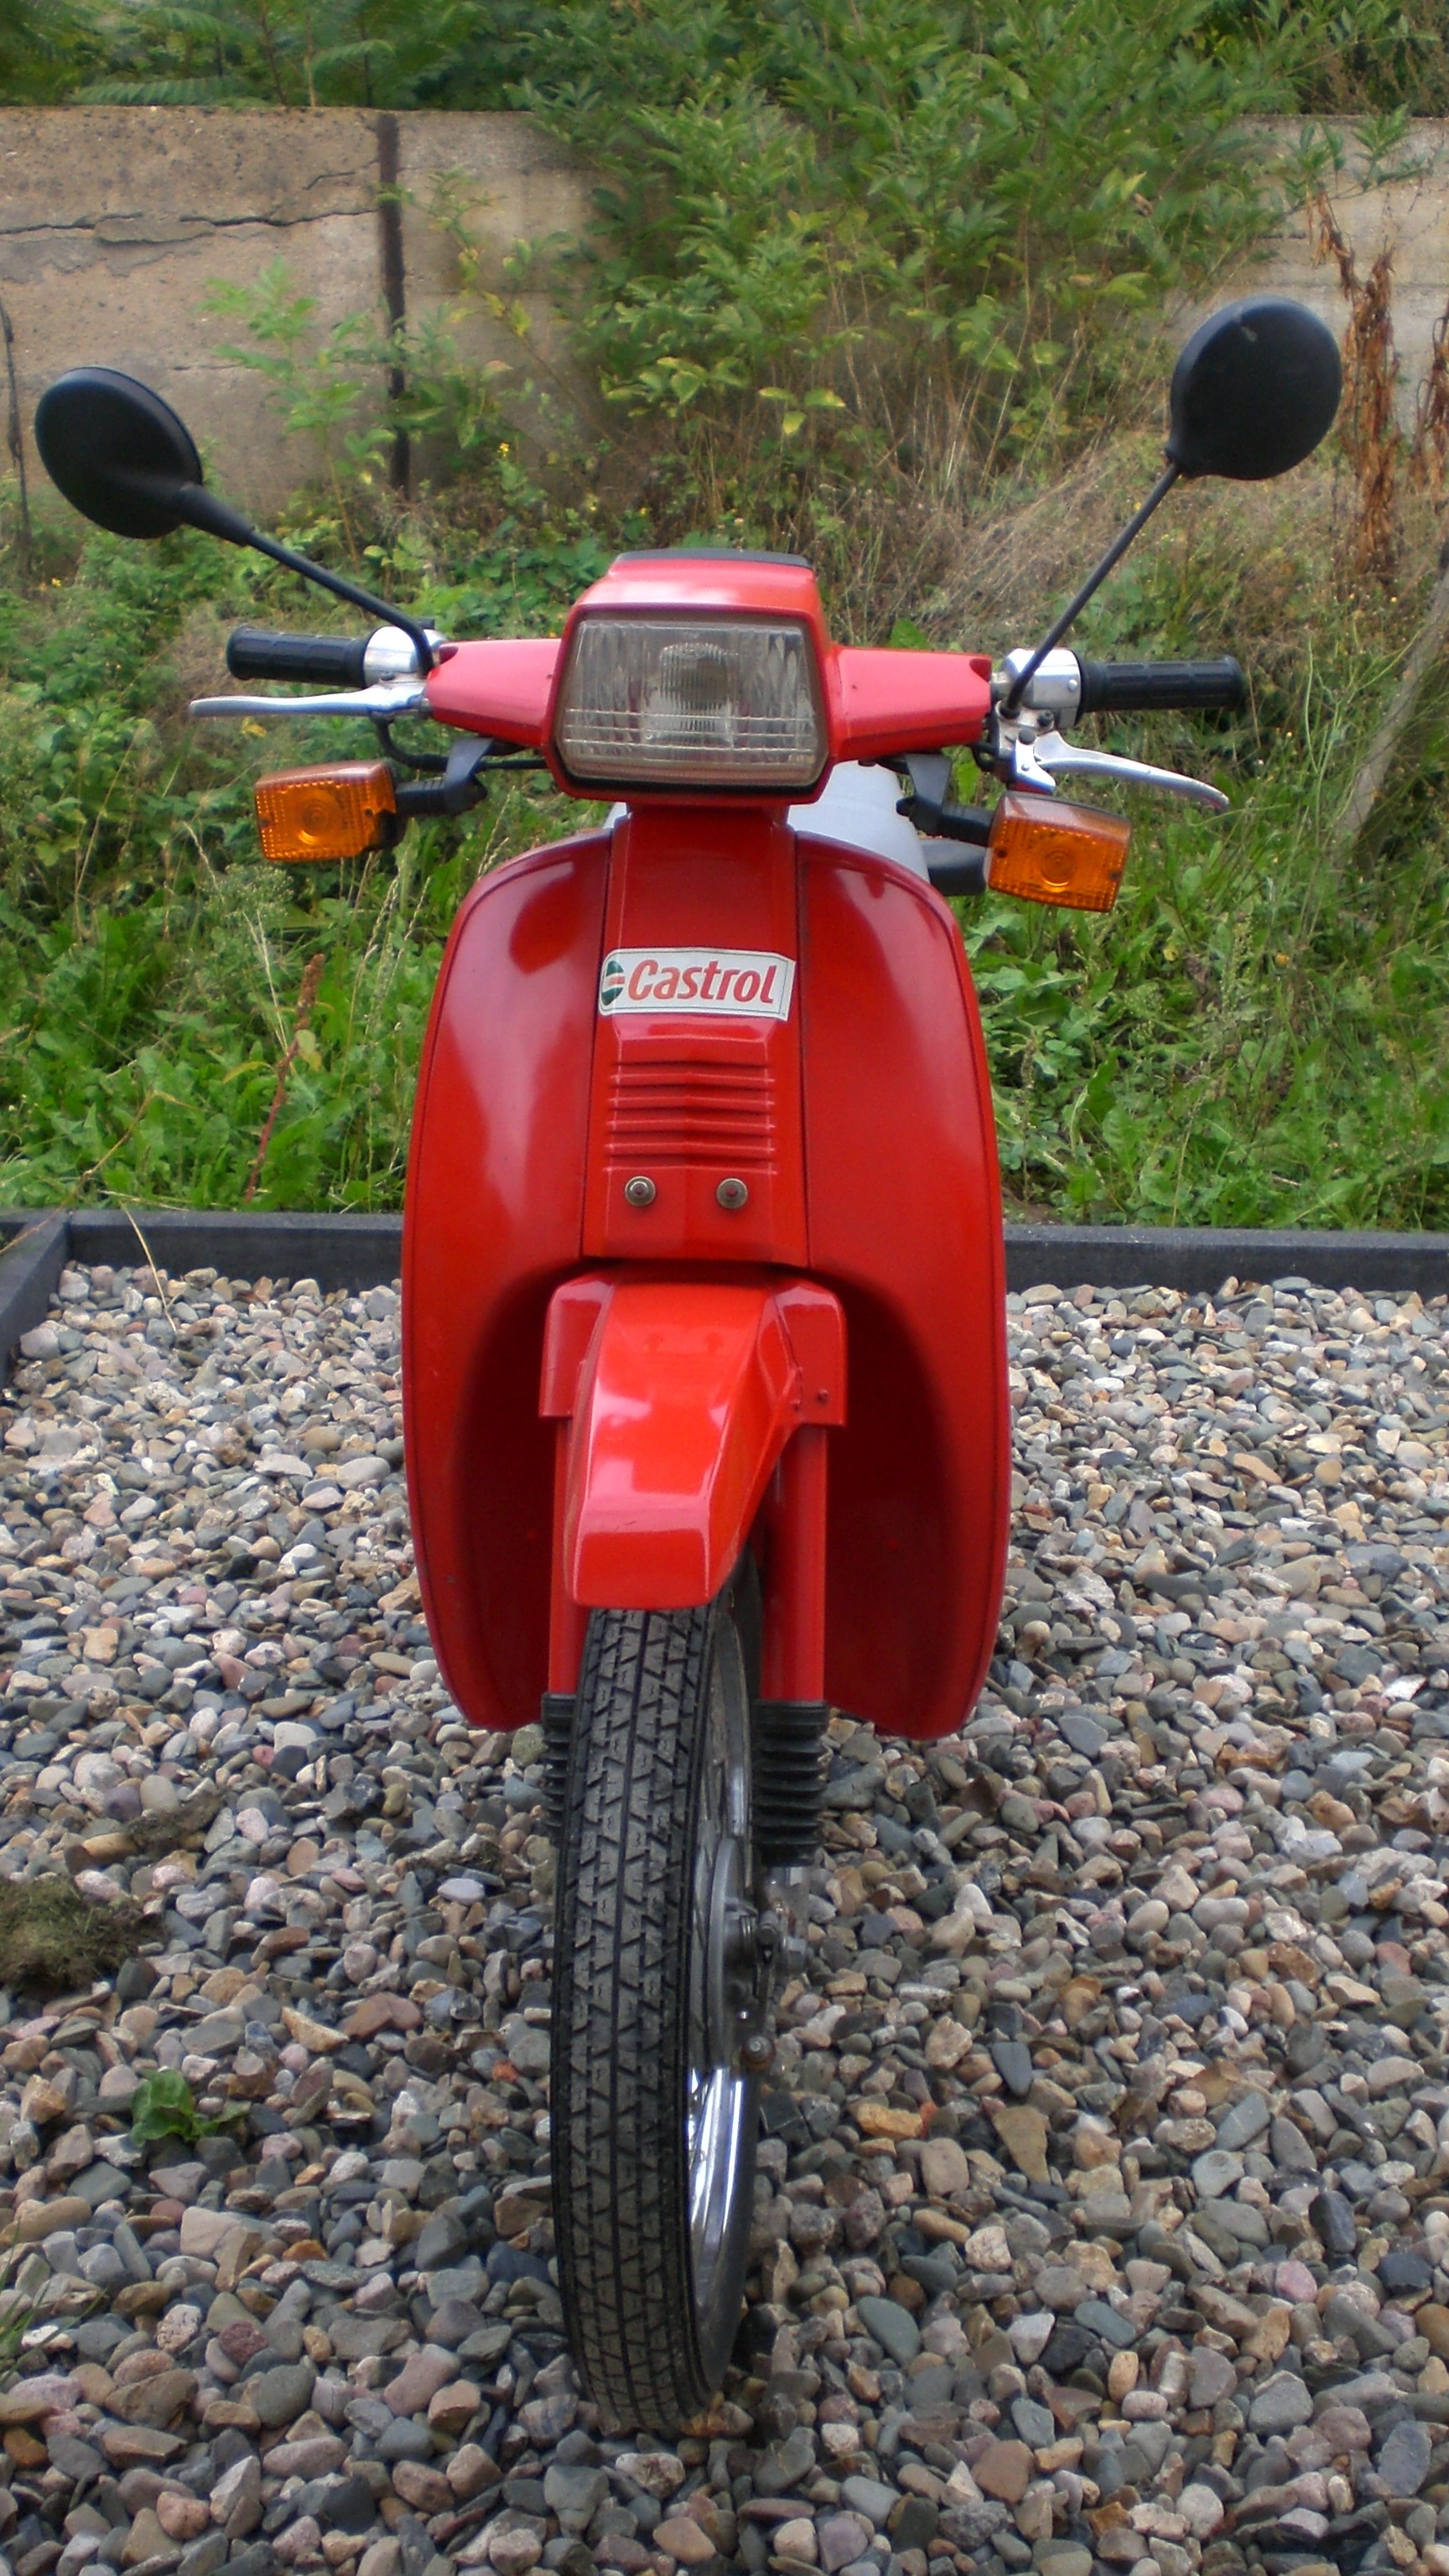
wheel, red, vehicle, motor scooter, moped, scooter, vespa, roller, two wheeled vehicle